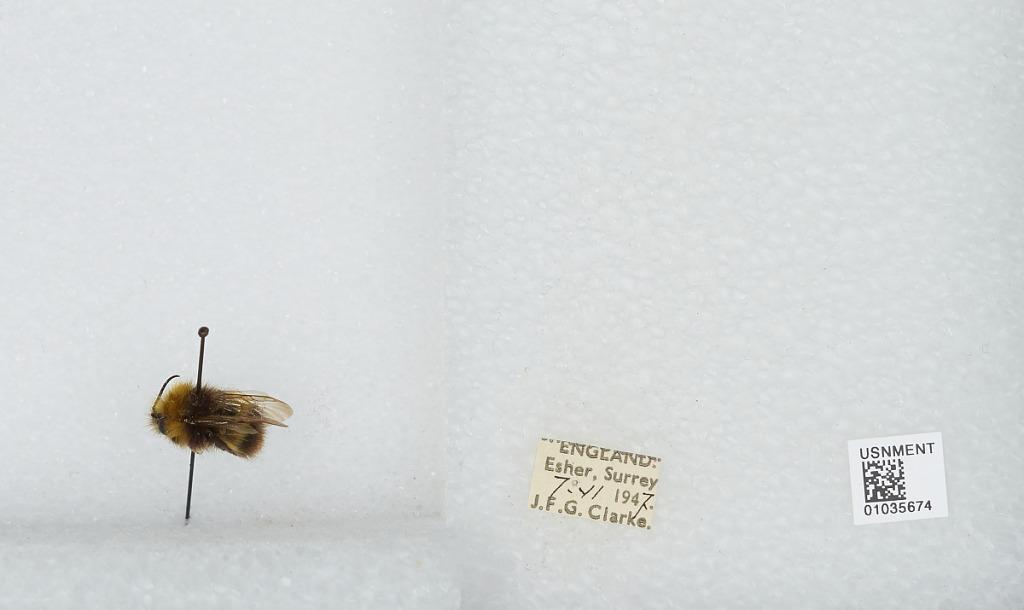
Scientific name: Bombus (Pyrobombus) pratorum (Linnaeus)
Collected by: J. Clarke
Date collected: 1947-6-7
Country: United Kingdom
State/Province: England
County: Surrey
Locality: Esher
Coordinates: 51.3691, -0.365